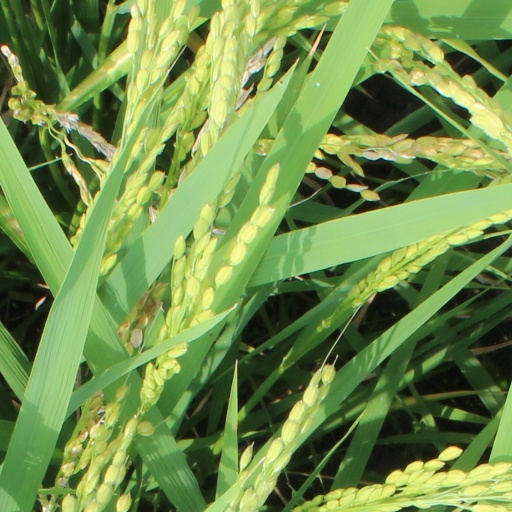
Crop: rice